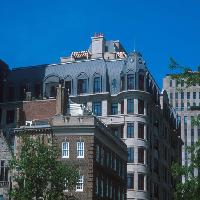
Weather: sun or clear